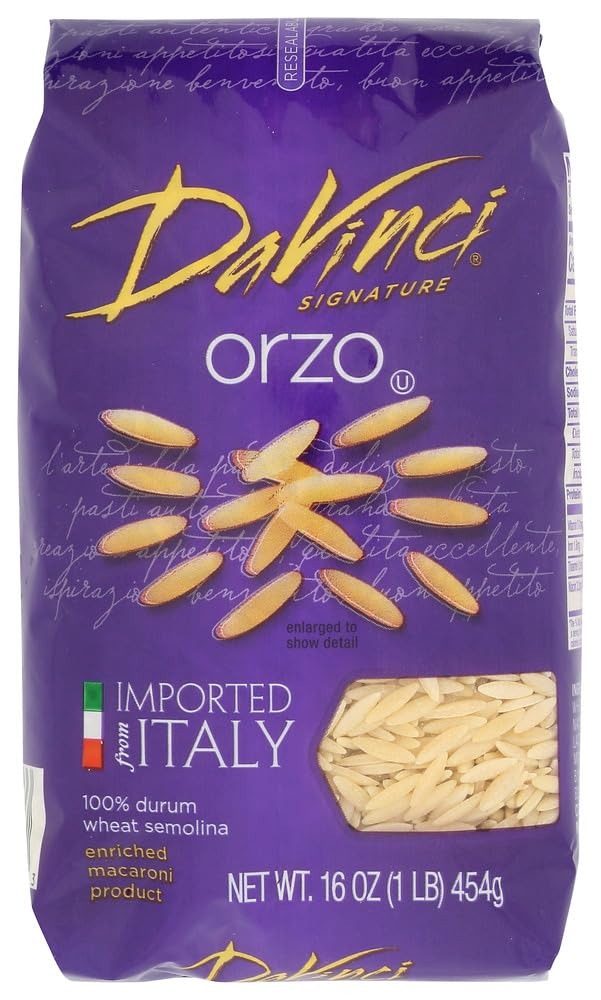
Item Name: DAVINCI PASTA ORZO, 16 OZ
Value: 16.0
Unit: Ounce

Price: 60.96